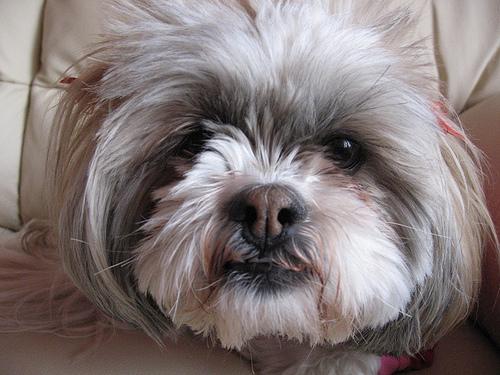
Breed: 215-n000038-Lhasa